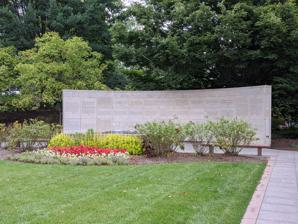
Building: Ohio Veterans Plaza
Country: United States of America
Year built: 1857
Memorial plaza in Columbus, Ohio, U.S. Ohio Veterans Plaza One of the memorial's limestone walls, 2020 39°57′41.2″N 82°59′53.2″W / 39.961444°N 82.998111°W / 39.961444; -82.998111 Location Ohio Statehouse Designer John Schooley Dedicated to Ohio soldiers since World War II, including future troops Ohio Veterans Plaza is a memorial on the east side of the Ohio Statehouse grounds, in Columbus, Ohio , United States, commemorating "Ohio men and women who have served our country since World War II, as well as those who will serve in the future". Designed by John Schooley, the plaza features a lawn flanked by two Ohio limestone walls with inscriptions written by Ohio military personnel. See also List of public art in Columbus, Ohio References